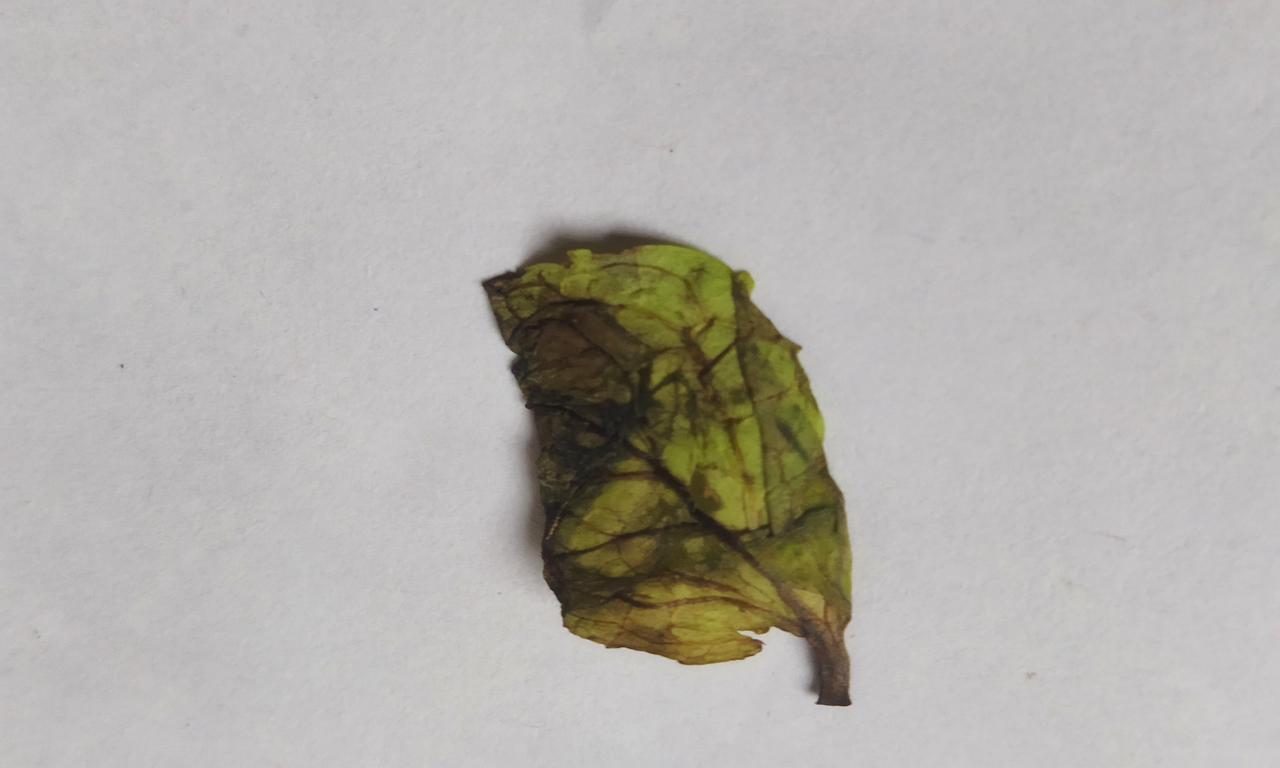
Label: Spoiled